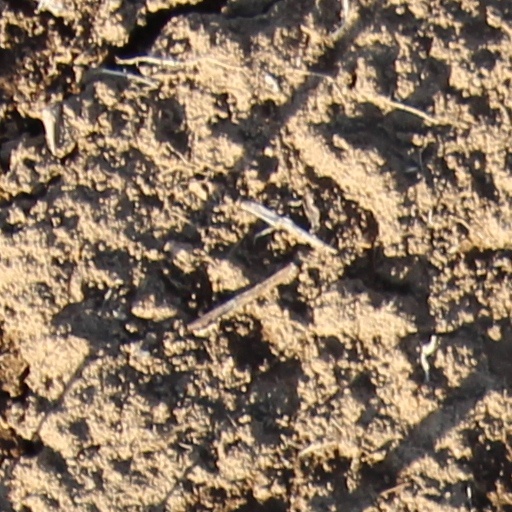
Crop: wheat